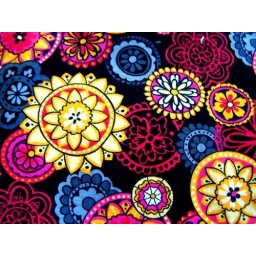
100% Quilter's cotton (flat cotton). Medallions in pink, grey, yellow and orange on a black background.